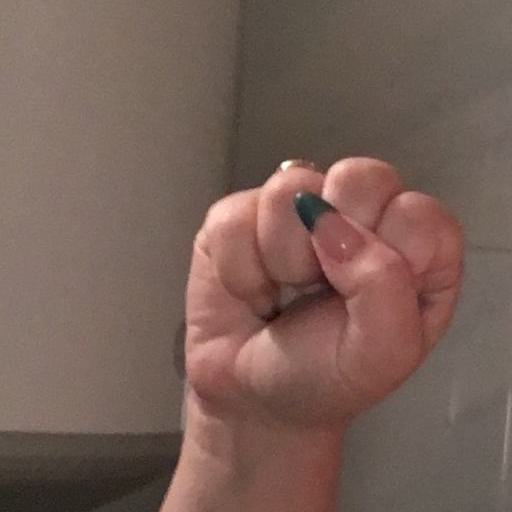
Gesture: fist